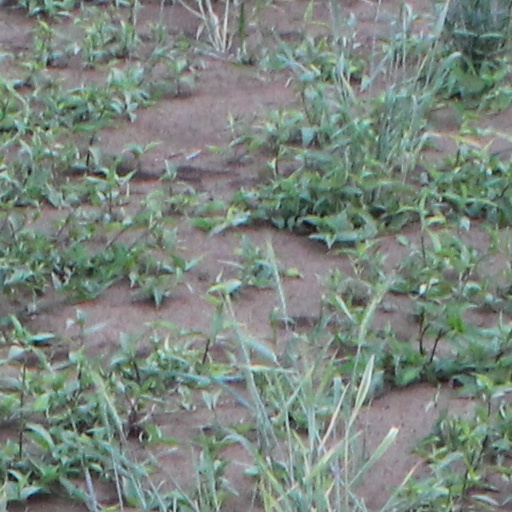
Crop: wheat